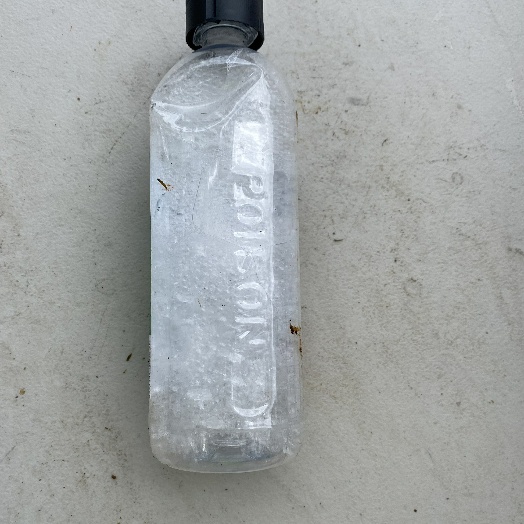
Label: Plastic